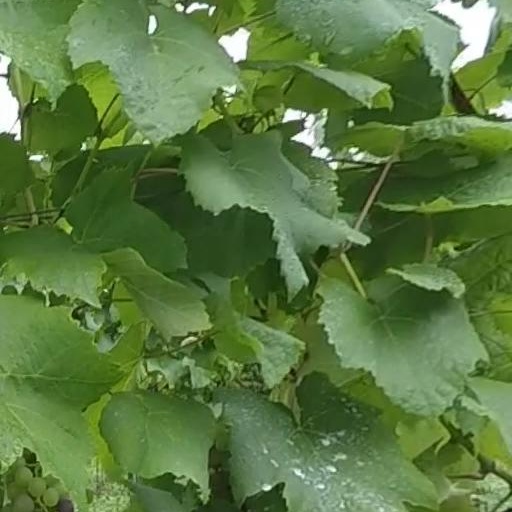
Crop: grape